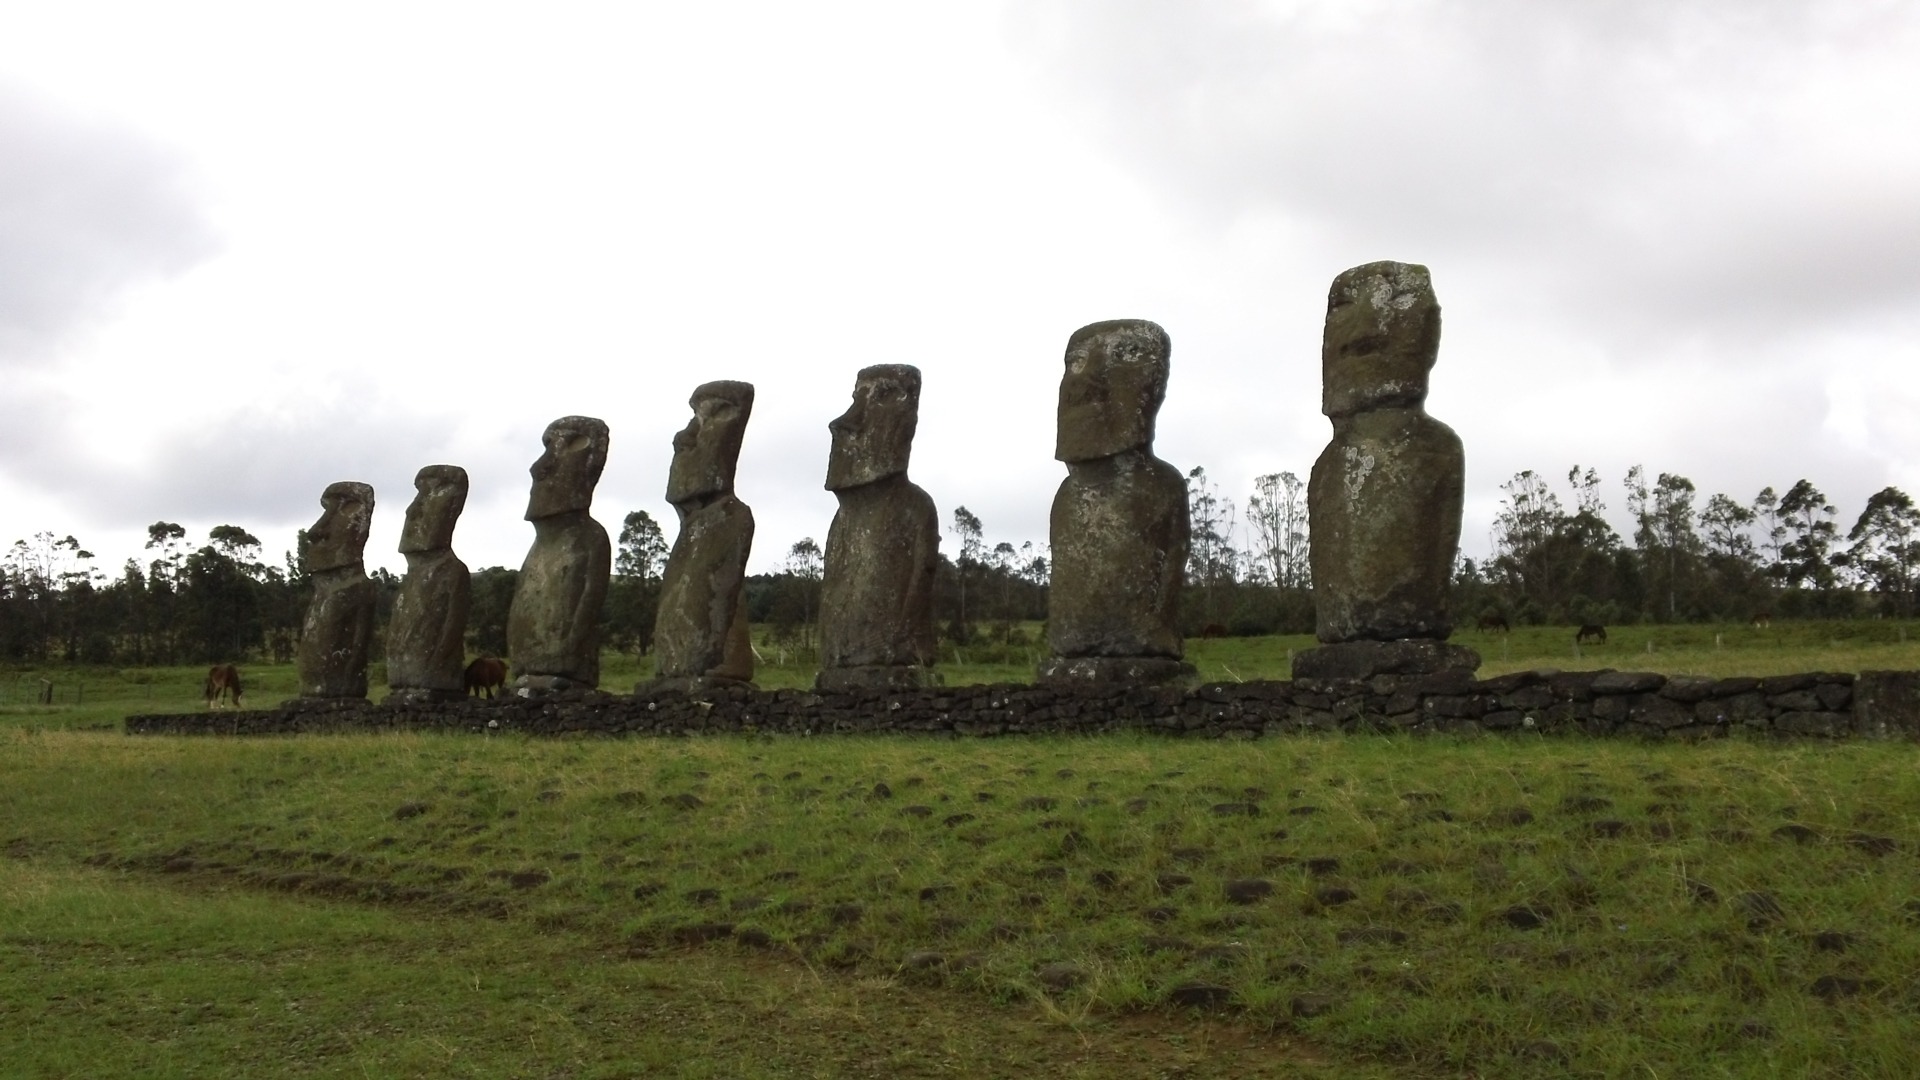
landscape, tree, grass, rock, sky, stone, monument, statue, island, memorial, easter, monolith, archaeological site, megalith, moai, historic site, ancient history, outdoor structure, national trust for places of historic interest or natural beauty